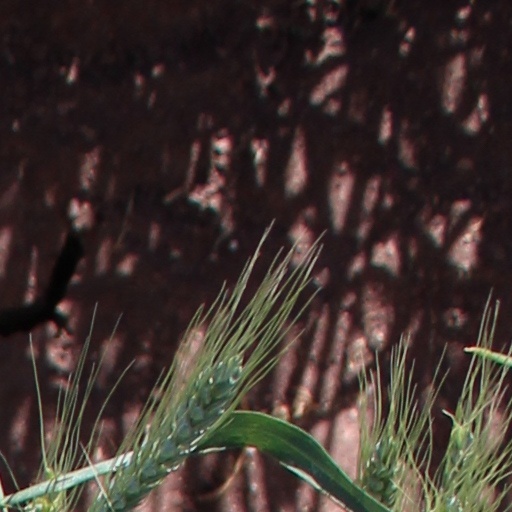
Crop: wheat